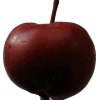
Label: Apple 18